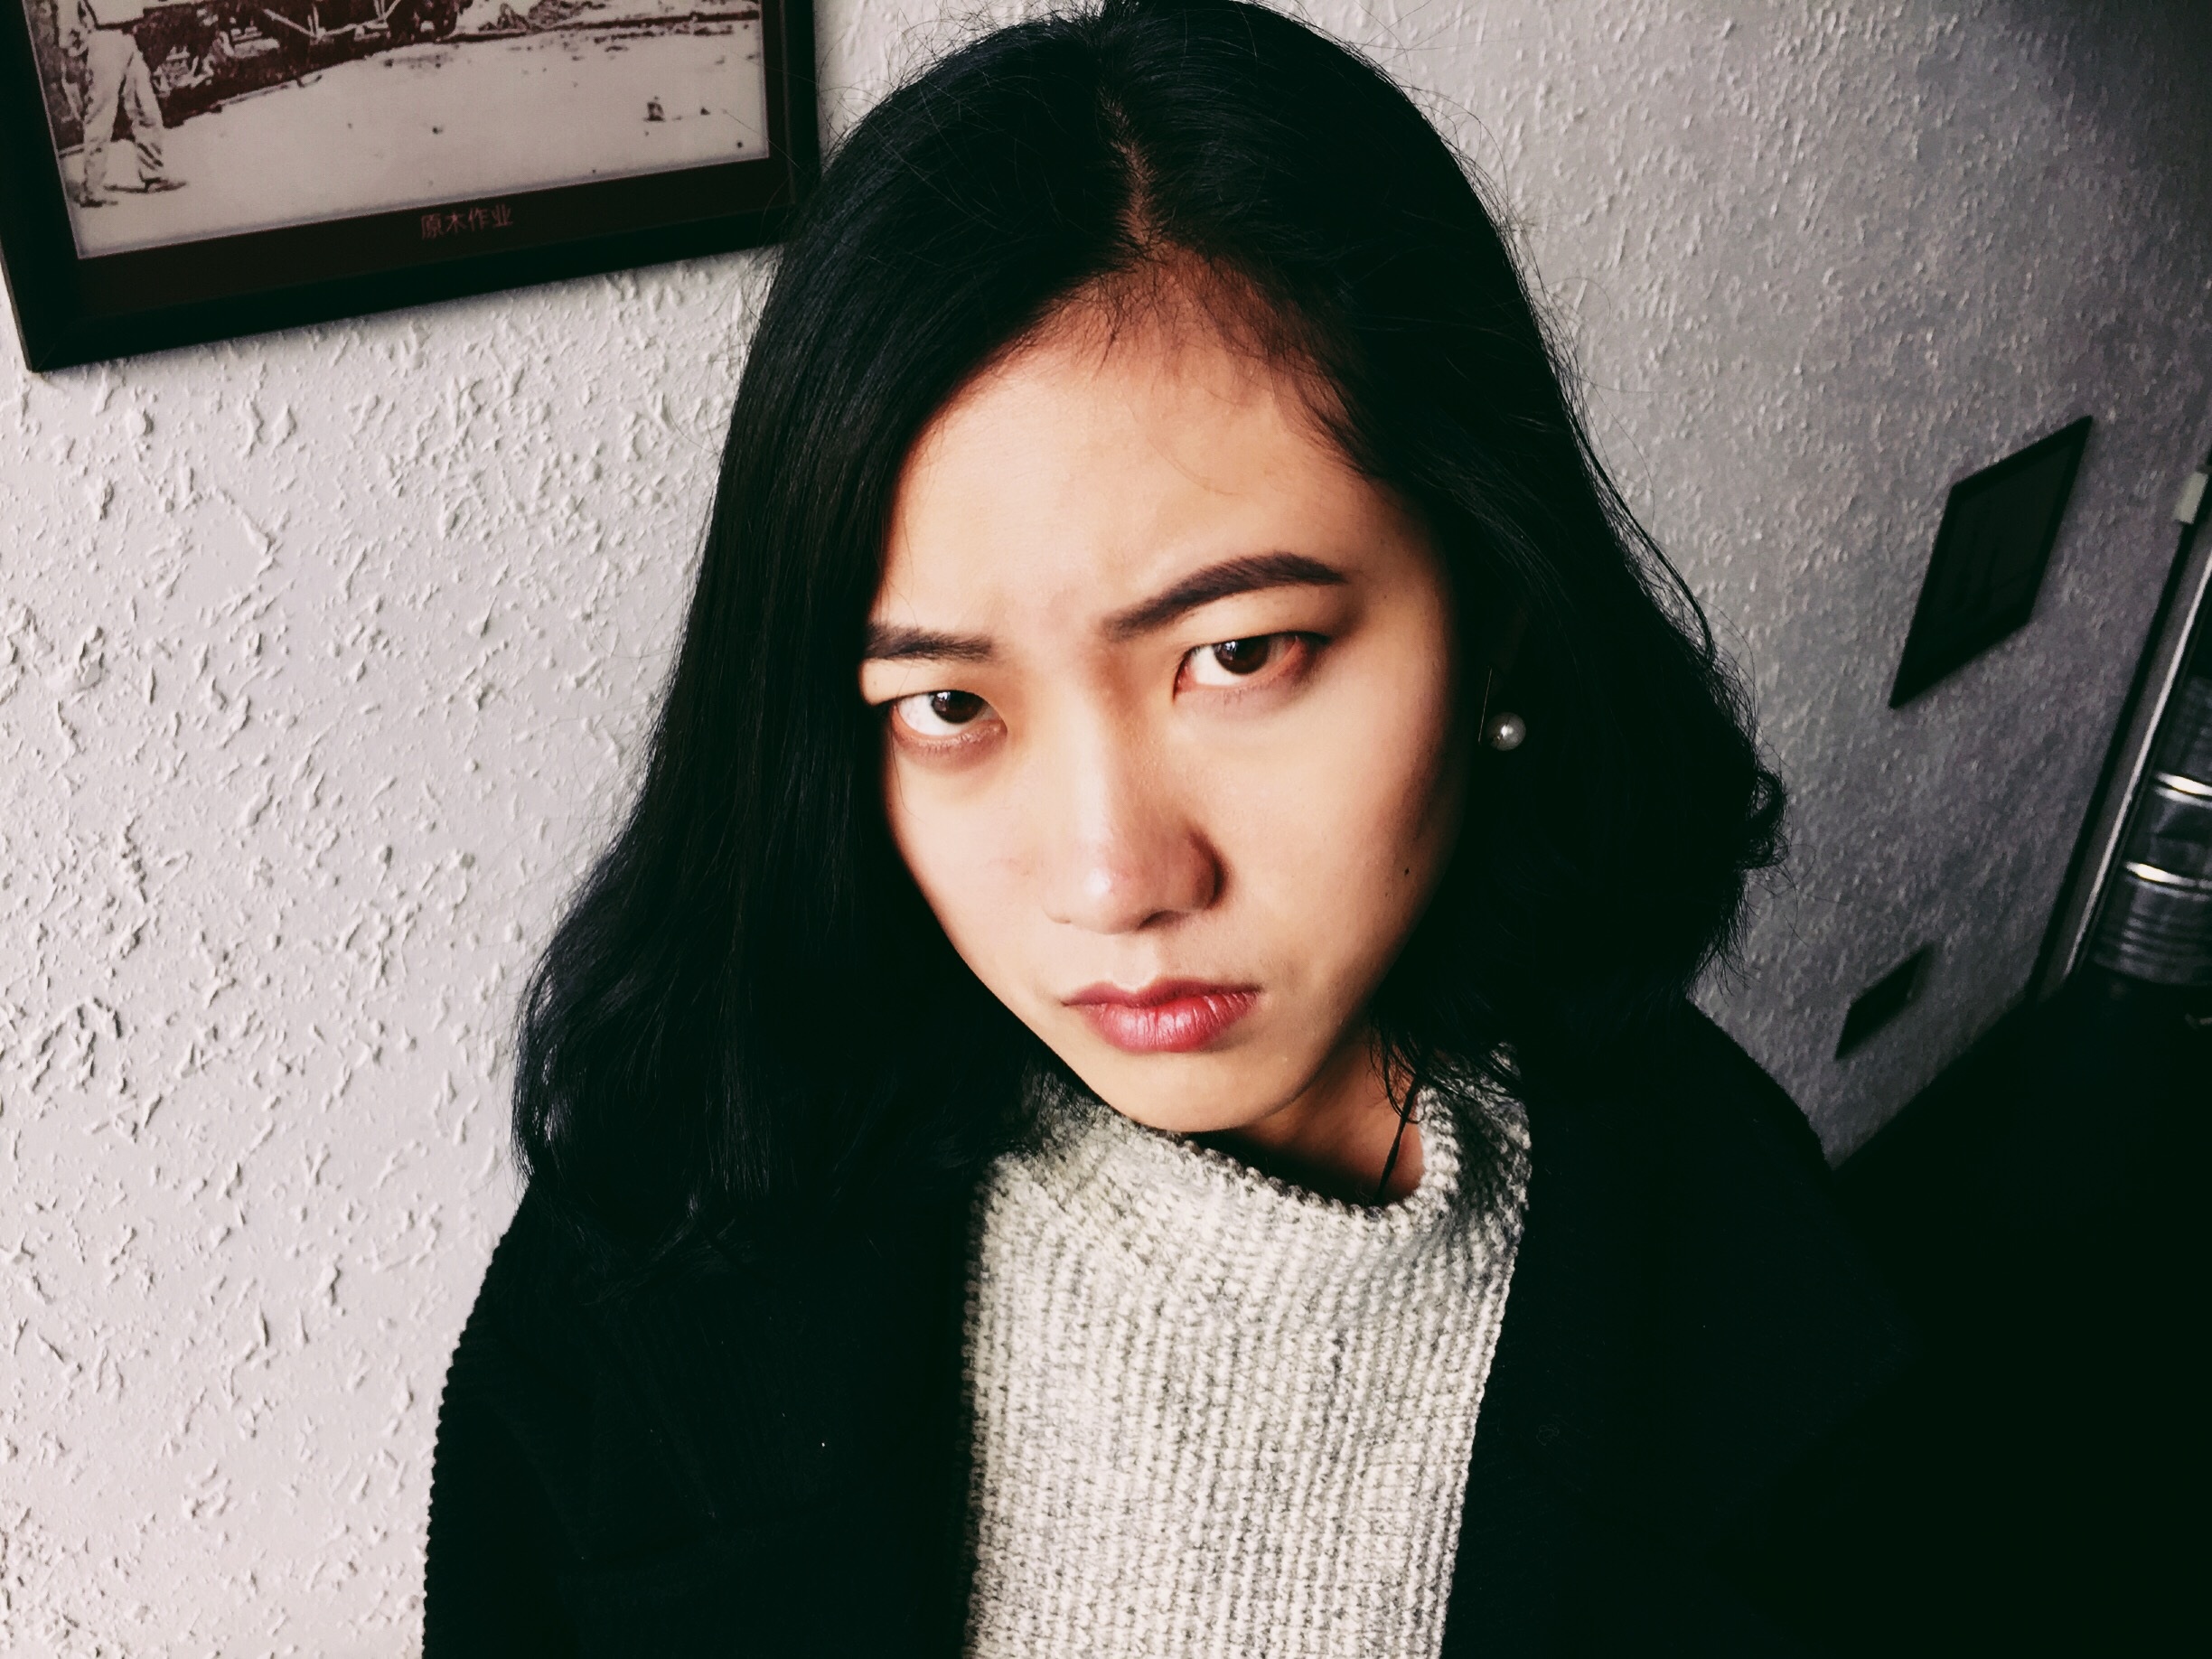
person, girl, woman, hair, white, photography, portrait, model, youth, color, fashion, black, lady, hairstyle, sad, face, eye, glasses, head, skin, beauty, photo shoot, brown hair, portrait photography